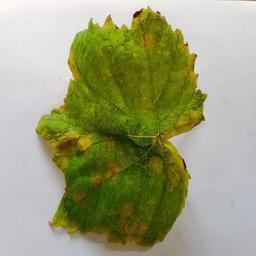
Label: Downy Mildew